Savage Arms

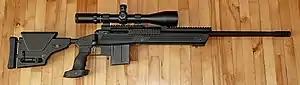
Savage 10BA .308 Win with Millett scope

The Predator Hunter Max 1 has a fluted carbon steel barrel and synthetic stock finished in a camouflage pattern. It comes in variants chambered with .204 Ruger, 22-250 Remington, .223 Remington, .243 Remington, .260 Remington, 6.5 Creedmoor and .308 Winchester. All variants have a 24-inch barrels, except the .223 which has a 22-inch barrel. Accustock, AccuTrigger, a soft rubber recoil pad, a three-position safety, and a four-round magazine are all included.